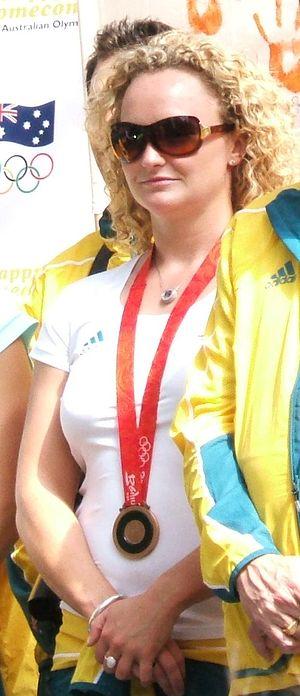
Hannah Davis est une kayakiste australienne pratiquant la course en ligne née le 11 août 1985 à Adélaïde en Australie.